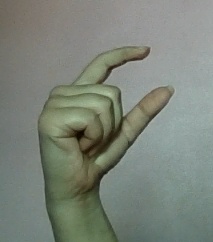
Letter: dal